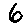
Label: 6